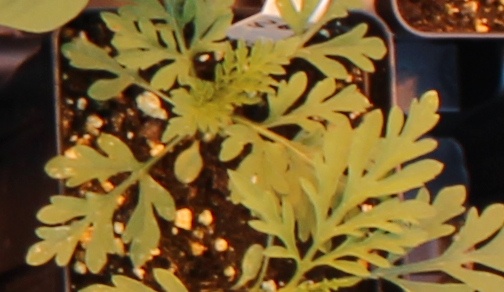
Label: Ragweed